Tzahi Elihen

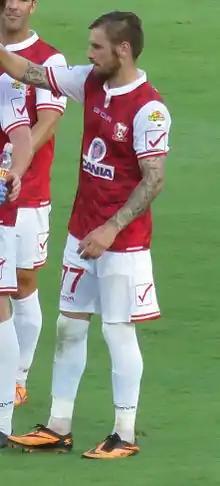
Elihen playing for Bnei Sakhnin in 2015

Tzahi Elihen (born 3 April 1991) is an Israeli former professional association football player who played as Midfielder.